Hurst Castle

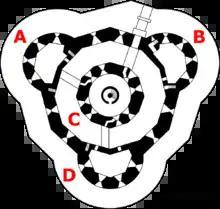
Plan of the 16th-century castle. Key: A – north-west bastion; B – north-east bastion; C – keep; D – south bastion

Hurst Castle was built as a consequence of international tensions between England, France and the Holy Roman Empire in the final years of the reign of King Henry VIII. Traditionally the Crown had left coastal defences to local lords and communities, only taking a modest role in building and maintaining fortifications, and while France and the Empire remained in conflict, maritime raids were common but an actual invasion of England seemed unlikely. Modest defences based around simple blockhouses and towers existed in the south-west and along the Sussex coast, with a few more impressive works in the north of England, but in general the fortifications were limited in scale. Worsley's Tower, for example, built opposite the future site of Hurst Castle in the 1520s, was too small to hold powerful artillery and considered by surveyors in 1539 to be "one of the worst devised things" they had seen.